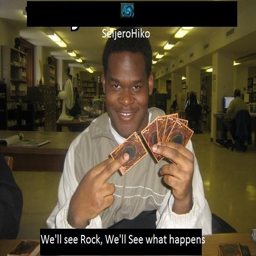
submitted by the same person as the last one > i think we can all guess who : p